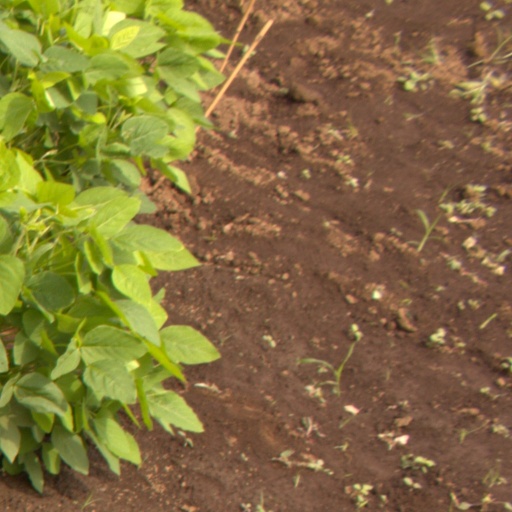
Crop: soybean